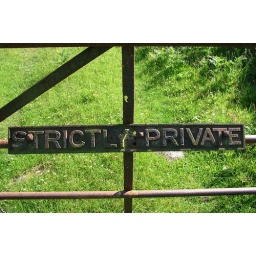
Welcoming sign near Birk Bank car park, Clougha, itself near Lancaster, Lancashire, UK